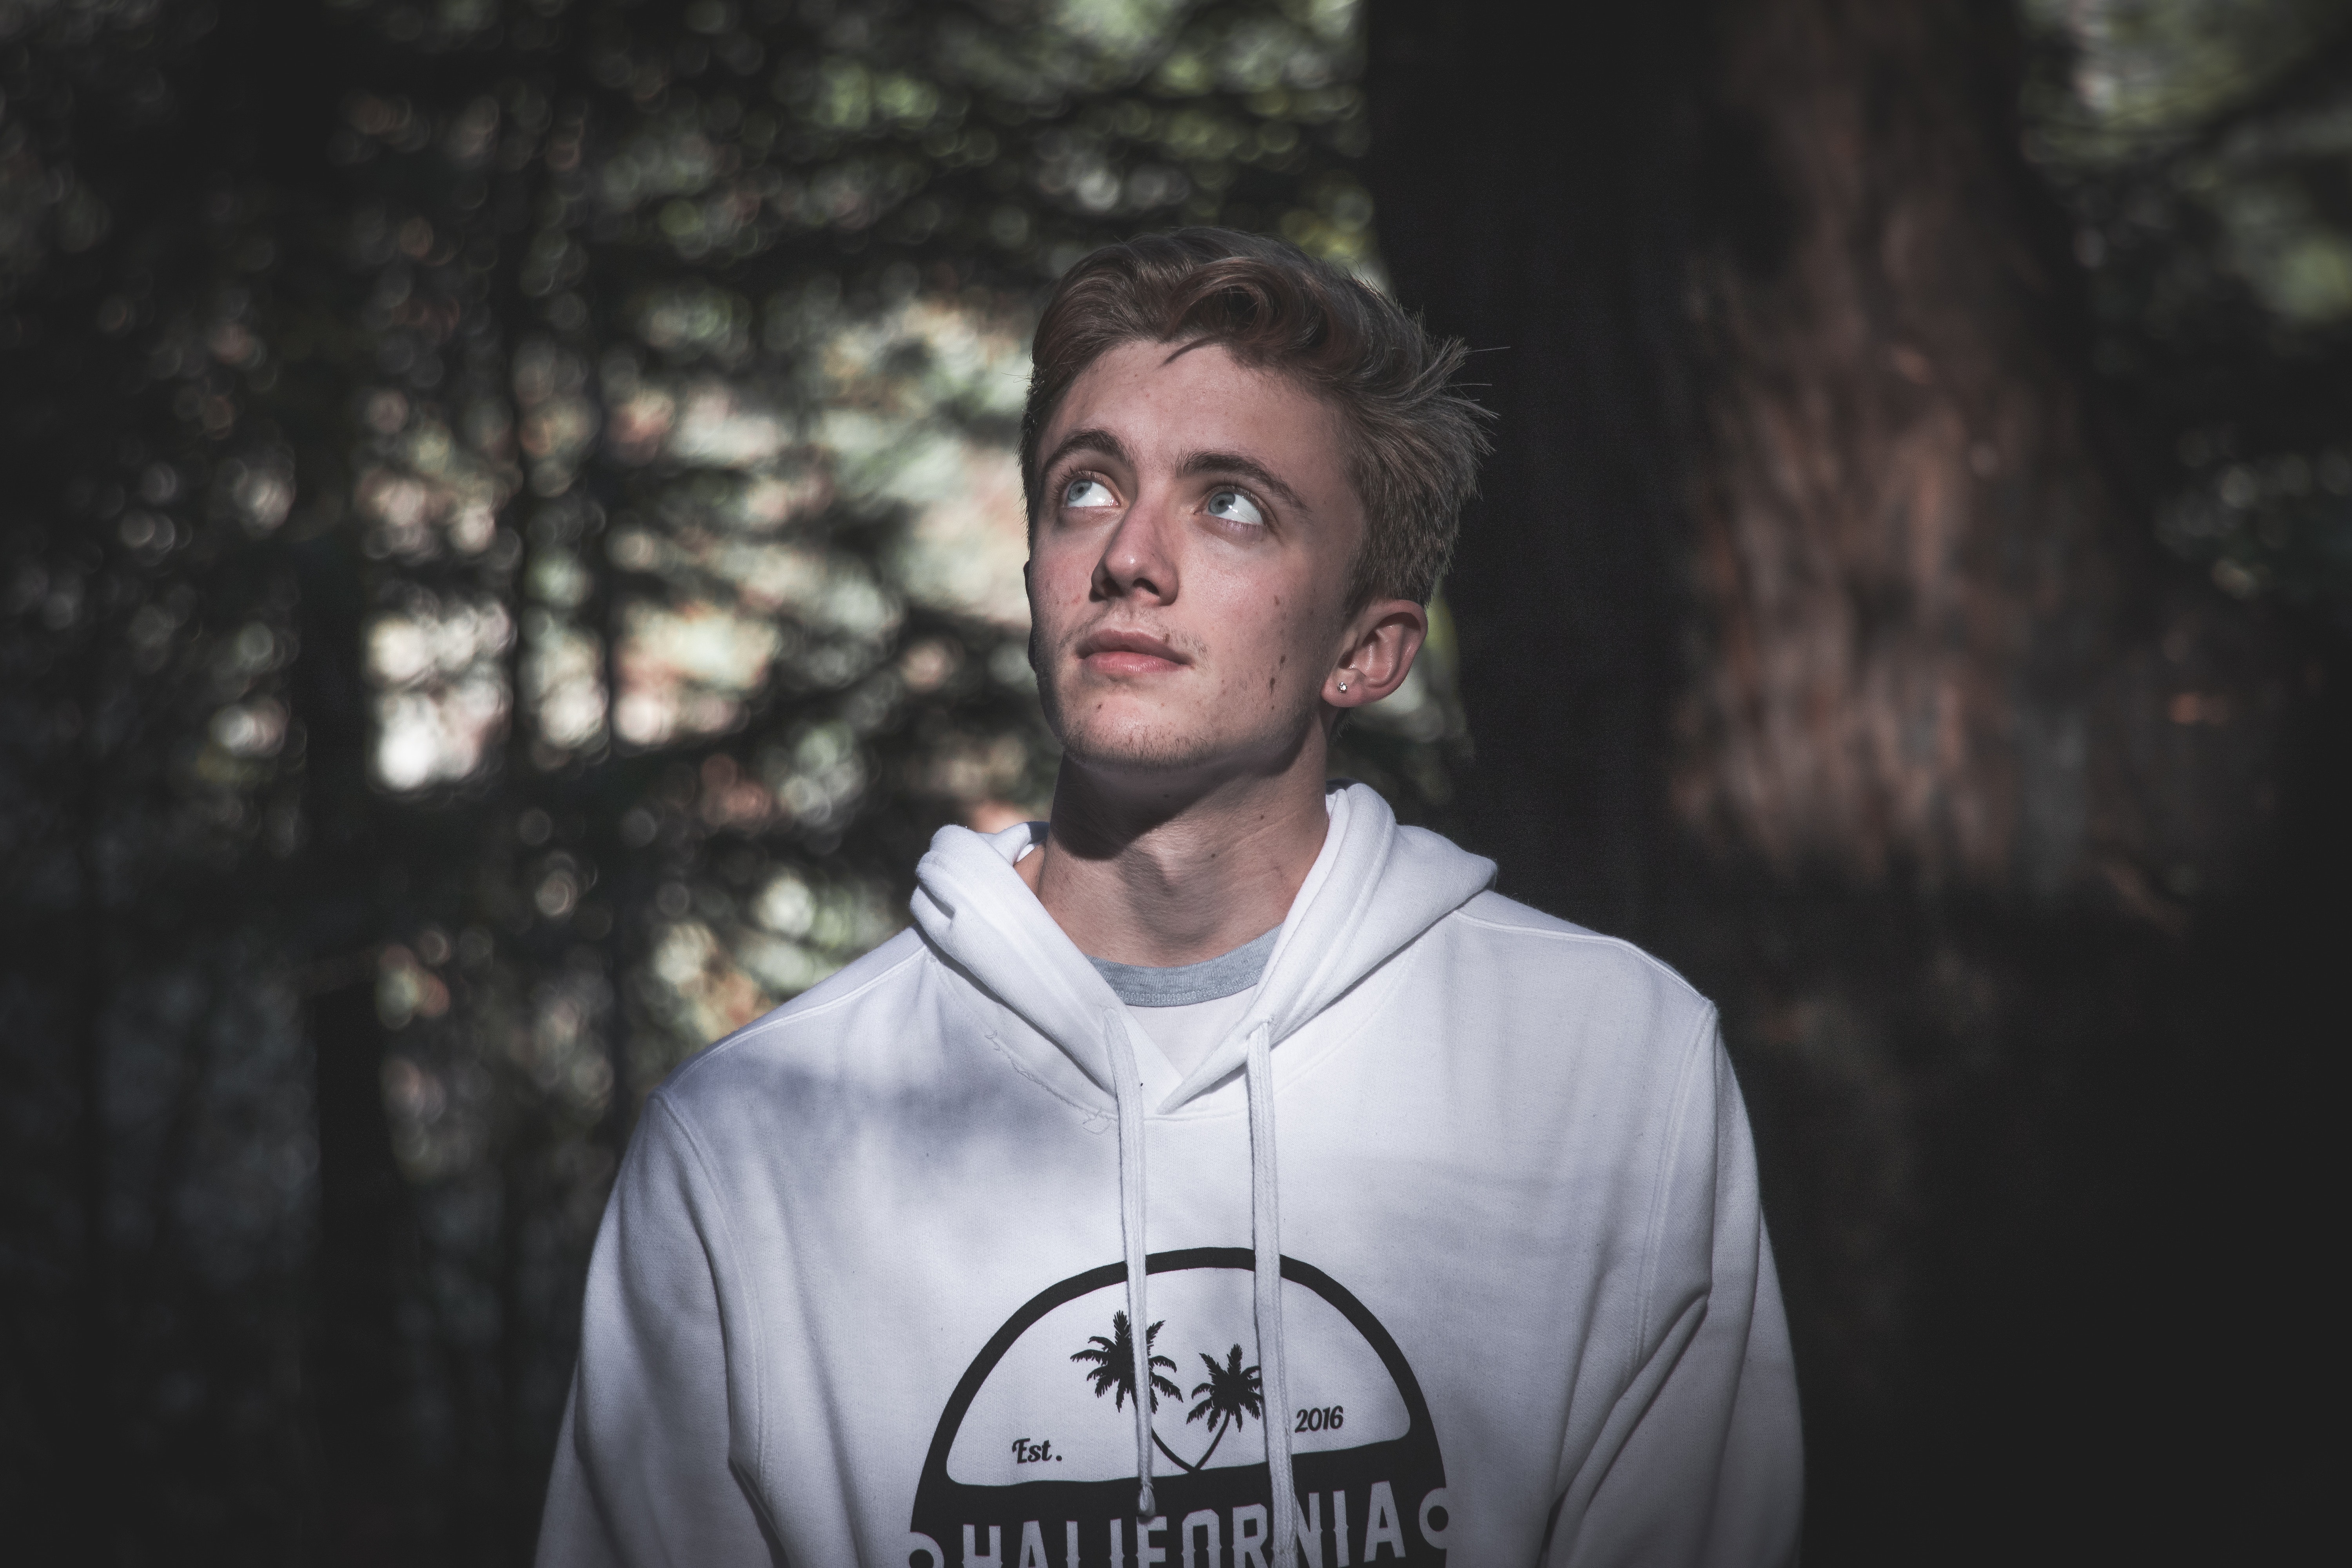
face, tree, cool, photography, outerwear, t shirt, portrait, fun, flash photography, portrait photography, recreation, plant, forest, style